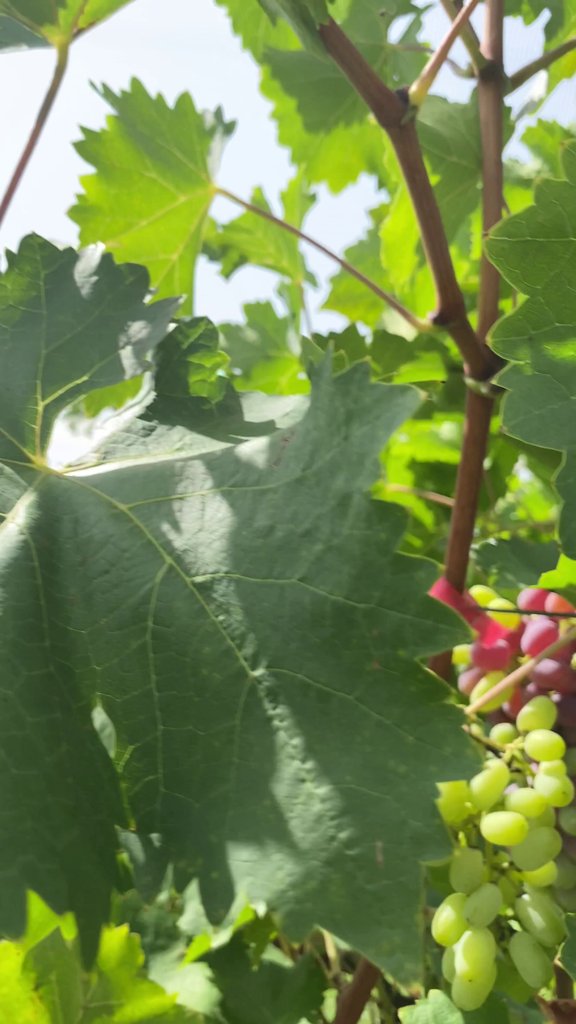
Berries visible: 39
Grape clusters: 1